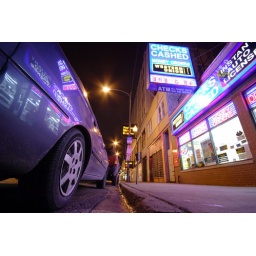
...nice neon reflections from a Western Union sign on a street in Chicago...